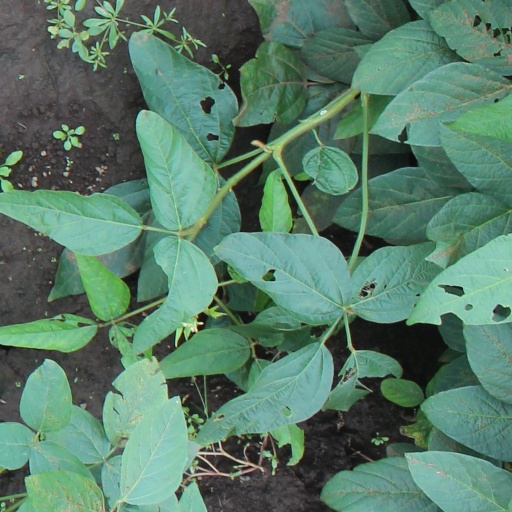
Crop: soybean